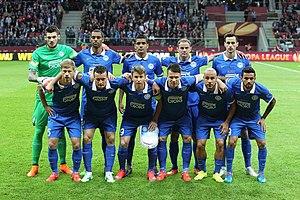
Photo d'équipe du Dnipro Dnipropetrovsk lors de la finale de la Ligue Europa 2014-2015
Le FK Dnipro est un club de football ukrainien basé à Dnipro ayant existé de 1918 à 2019.
La finale de la Ligue Europa 2014-2015 est la 44ᵉ finale de la Ligue Europa de l'UEFA, et la 6ᵉ depuis la réforme de l'ancienne Coupe UEFA. Ce match de football a lieu le 27 mai 2015 au Stade national de Varsovie, en Pologne.